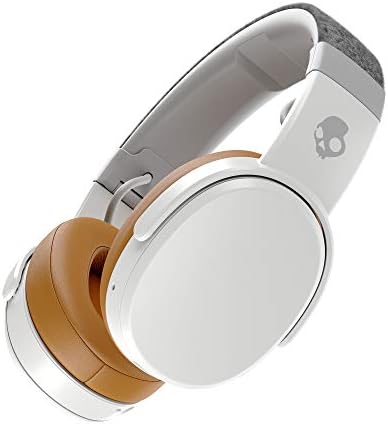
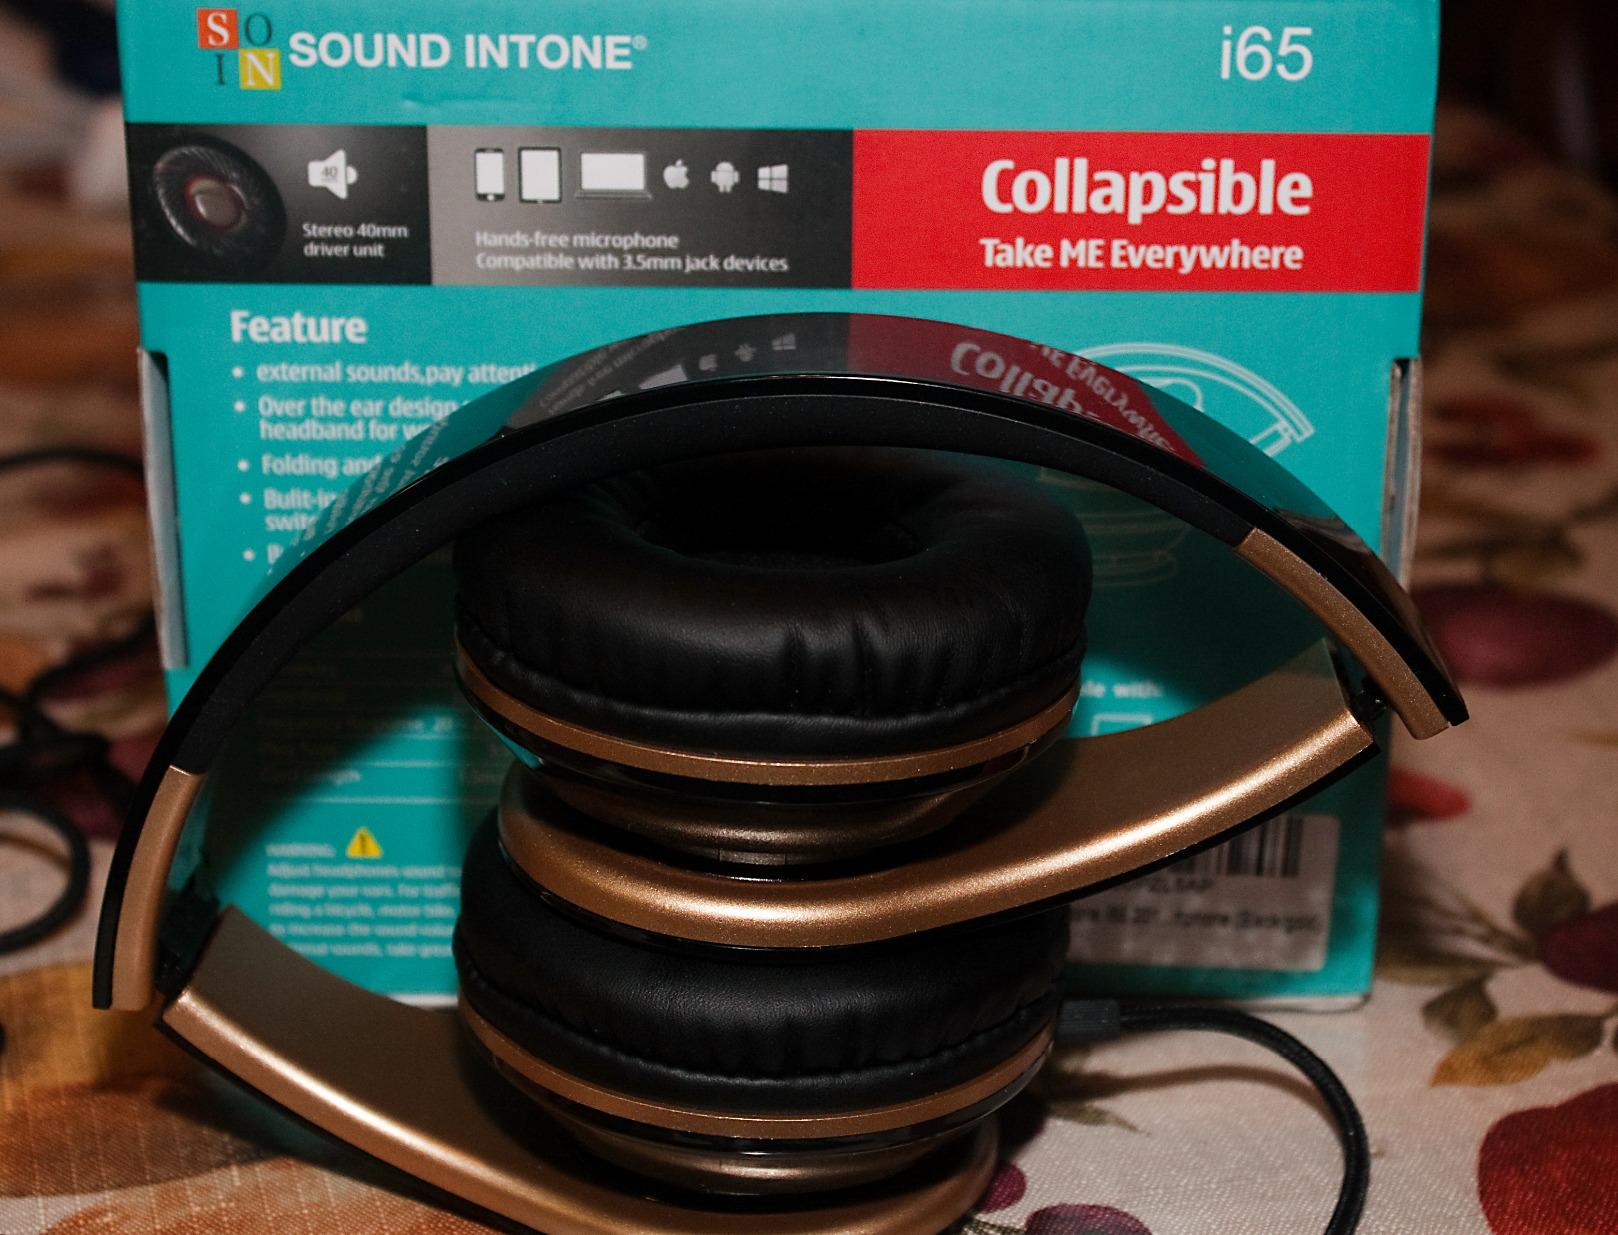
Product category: headphones
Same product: no